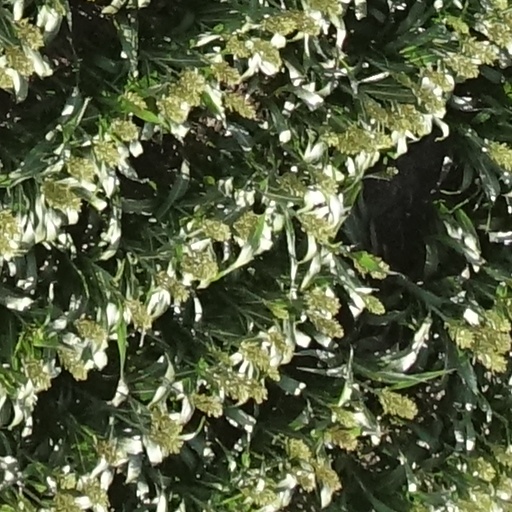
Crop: sorghum